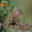
Label: bird